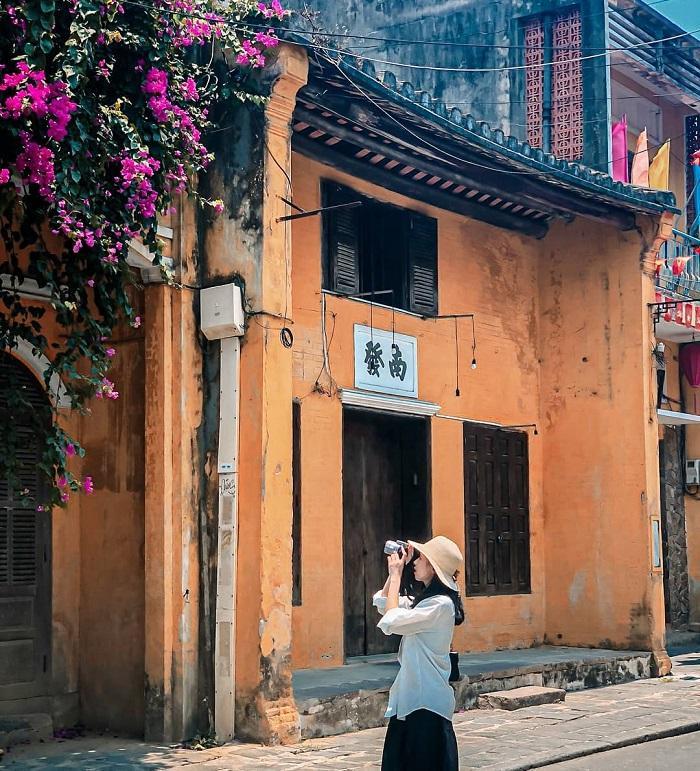
người phụ nữ đội mũ đang chụp ảnh